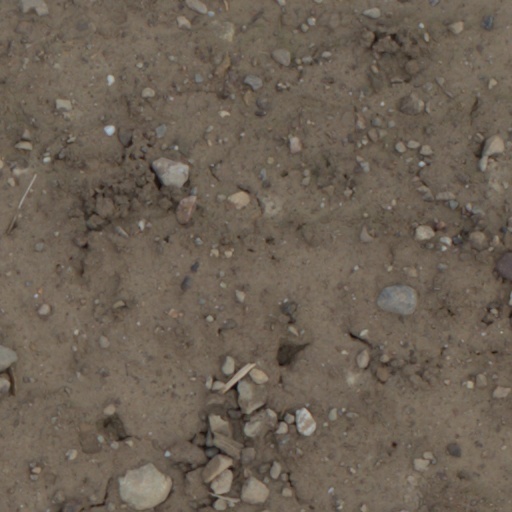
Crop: wheat